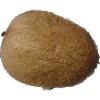
Label: Kiwi 1